Maurice Gordon Clarke

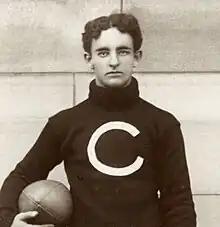

Maurice Gordon Clarke (May 2, 1877 – June 5, 1944) was an American college football and college baseball player and coach. The Omaha, Nebraska native served as head football coach at the University of Texas at Austin in 1899, at Western Reserve University—now a part of Case Western Reserve University—in 1900, and at Washington University in St. Louis in 1901, compiling a career football coaching record of 15–8–3. He was also the head baseball coach at Texas in the spring of 1900, tallying a mark of 14–2–1.